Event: Nepal Earthquake
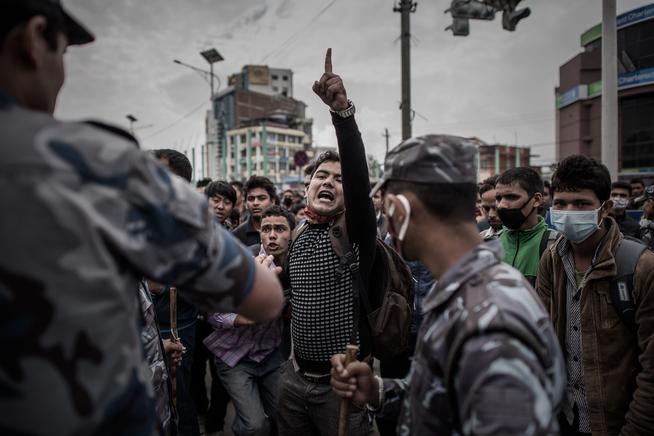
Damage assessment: no_damage